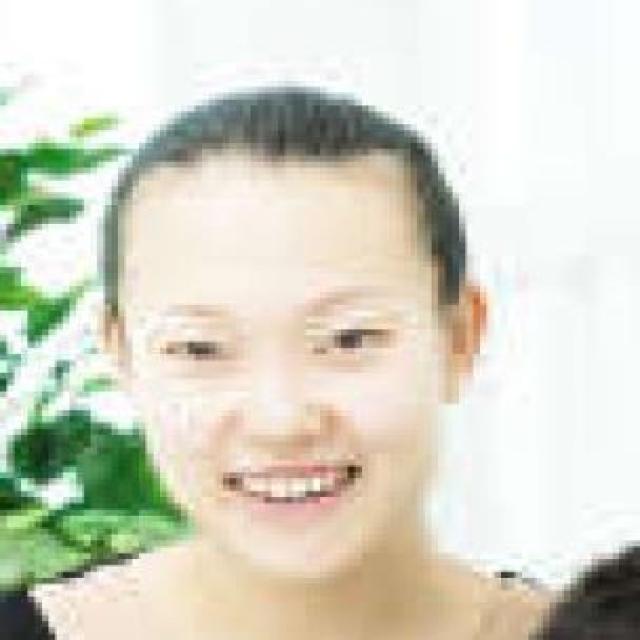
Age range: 21-44